La banda presidencial

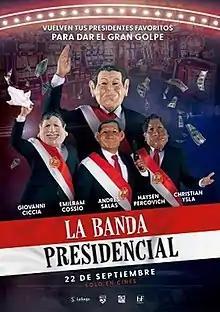
Theatrical release poster

La banda presidencial is a 2022 Peruvian political comedy film written and directed by Eduardo Mendoza de Echave. Starring Emilram Cossio, Giovanni Ciccia, Andrés Salas, Haysen Percovich and Christian Ysla.